Ivano-Frankivsk

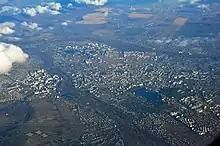
Aerial view of Ivano-Frankivsk

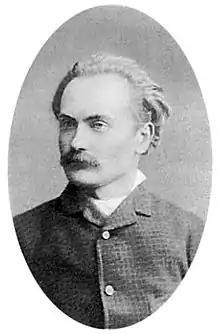
Ukrainian writer Ivan Franko

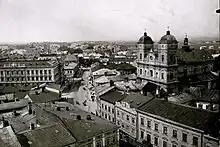
Ivano-Frankivsk in 1915.

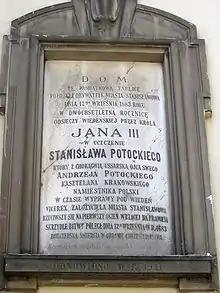
Memorial plaque at the Regional Art Museum about the death of Stanislaw Potocki, son of Andrzej.

The town of Stanisławów was founded as a fortress in order to protect the Polish–Lithuanian Commonwealth from Tatar invasions and to defend the multi-ethnic population of the region in case of armed conflicts such as the Khmelnytsky Uprising of 1648. The fort was originally built next to Zabolotiv village (known since 1435), and Knyahynyn (1449). The village of Zabolotiv and the land around it were purchased by Andrzej Potocki from another Polish nobleman, Rzeczkowski. Stanisławów was issued by Potocki and his declaration establishing the city with Magdeburg rights on 7 May 1662; but the city and its rights, however, were not recognized by the Polish Crown until 14 August 1663, when John Casimir had finally approved it. By 1672, the fortress had been rebuilt from wood to stone, brick, and mortar. Also a new large fortified Potocki palace was erected in the place of an older wood structure. Today this building serves as the military hospital. In the same year Jews were granted the right to become permanent residents, who could work, conduct commerce and travel in and out of the city as they pleased.